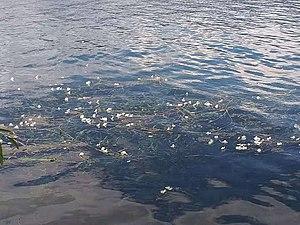
Ottelia acuminata var. crispa est originaire de Yunnan et de Sichuan (Lac Lugu). A part les fleurs, qui flottent à la surface de l'eau par temps ensoléillé, les tiges et les feuilles vivent sous l'eau. Pendant la période de floraison de mai à septembre, la scène des petites fleurs blanches recouvrant le lac est spectaculaire. Ottelia acuminata var. crispa ne peut vivre que dans une eau extrêmement pure et, à cause des problèmes de pollution planétaire, Le Lac Lugu s'avère le seul endroit où l'on peut encore l'apprécier. Ottelia acuminata var. crispa est comestible. Avant d'être une plante protégée par l'État, l'on s'en servait comme légumes sauvages. Grâce au macro, on peut voir que les petites fleurs d'Ottelia acuminata var. crispa sont très belles. Photo prise au Lac Lugu de la province Yunnan en Chine